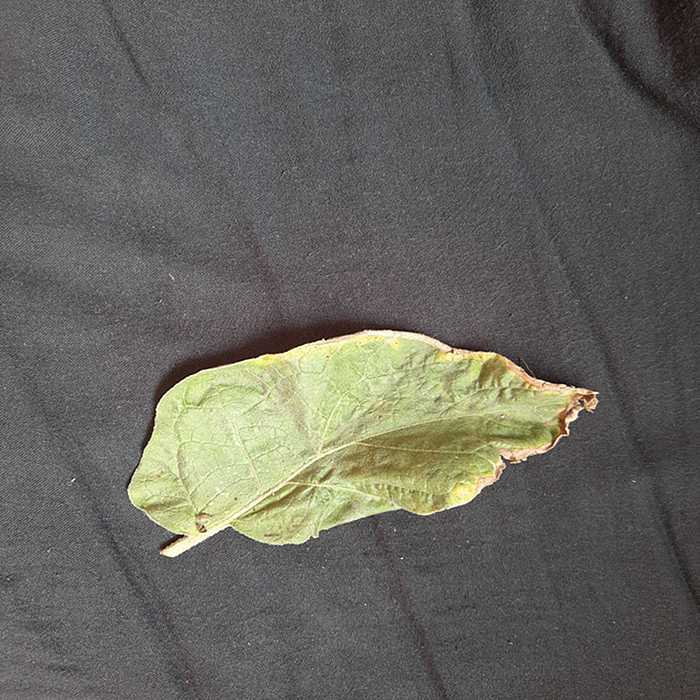
Plant: Eggplant
Label: Eggplant begomovirus